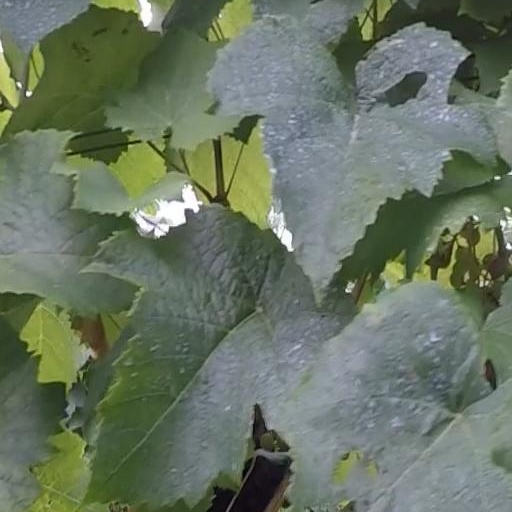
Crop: grape